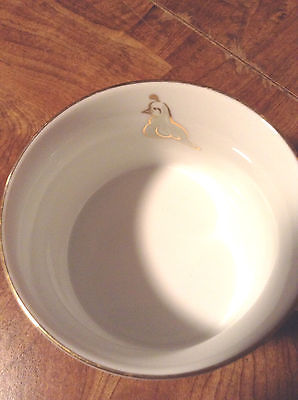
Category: mug